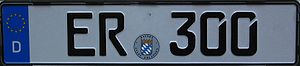
Tysklands nummerplader / Specielle koder
Officielt registreret køretøj (her: brandvæsen)
Nummerplader i Tyskland er registreringsnumre på køretøjer, der er indregistret i Tyskland. Nummerpladens første kombination af bogstaver angiver, hvor bilen er indregisteret. Når personer flytter til en anden registreringskreds eller køber en ny bil skal de anskaffe en ny nummerplade. Der kan købes nummerplader, der gyldige hele året eller kun for en del af et år. Dette giver mulighed for at skifte mellem f.eks. en sommerbil og en vinterbil. Biler der sælges indenfor samme registreringskreds beholder som regel sin gamle nummerplade. Det er således kun navnet på bilens ejer, der ændres.